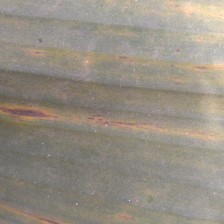
Label: sigatoka